Claude Lanzmann

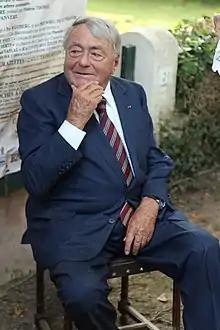
Lanzmann in 2014

Claude Lanzmann (27 November 1925 – 5 July 2018) was a French filmmaker, best known for the Holocaust documentary film "Shoah" (1985), which consists of nine and a half hours of oral testimony from Holocaust survivors, without historical footage. He is also known for his 2017 documentary film "Napalm", about a love affair he had with a North Korean nurse whilst visiting North Korea in 1958, several years after the Korean War.